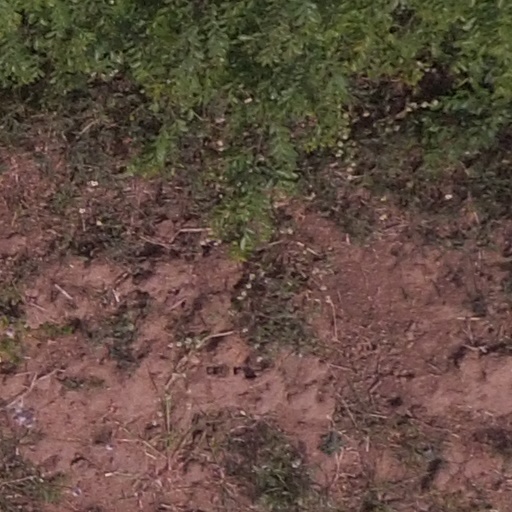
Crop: maize; corn